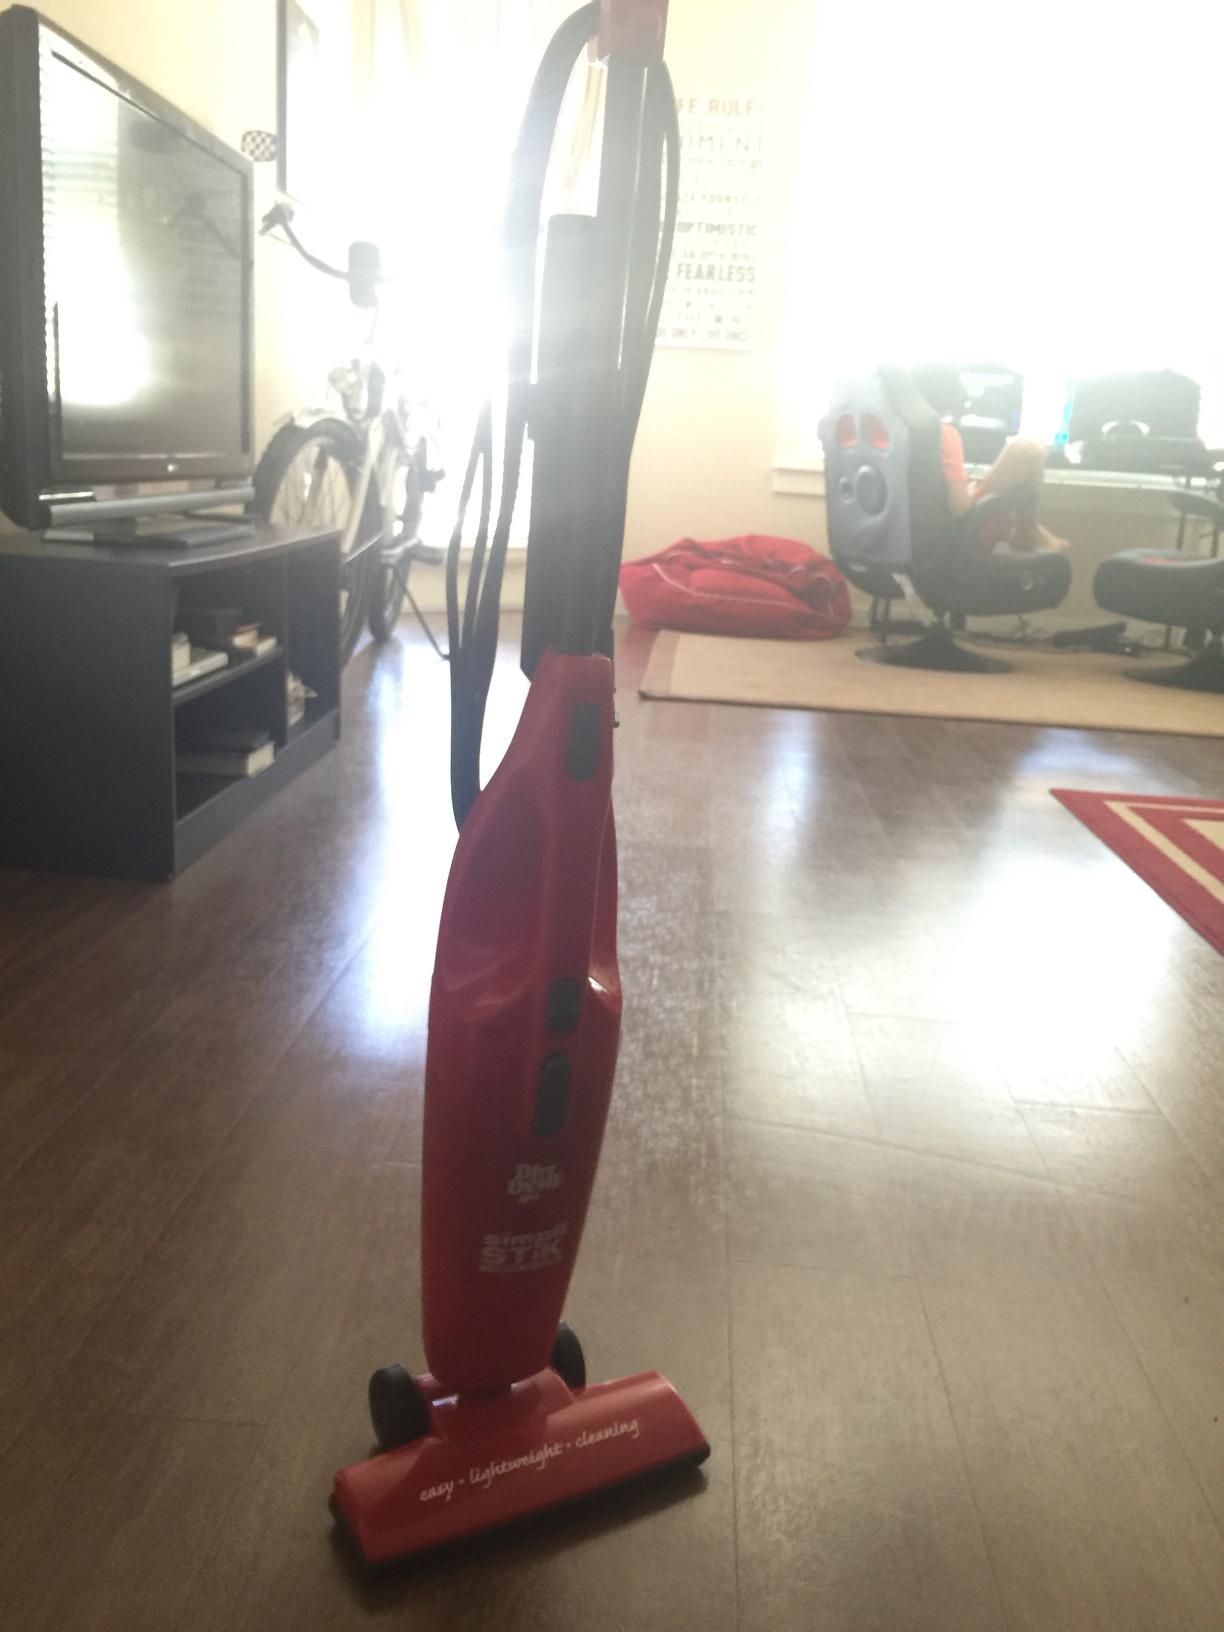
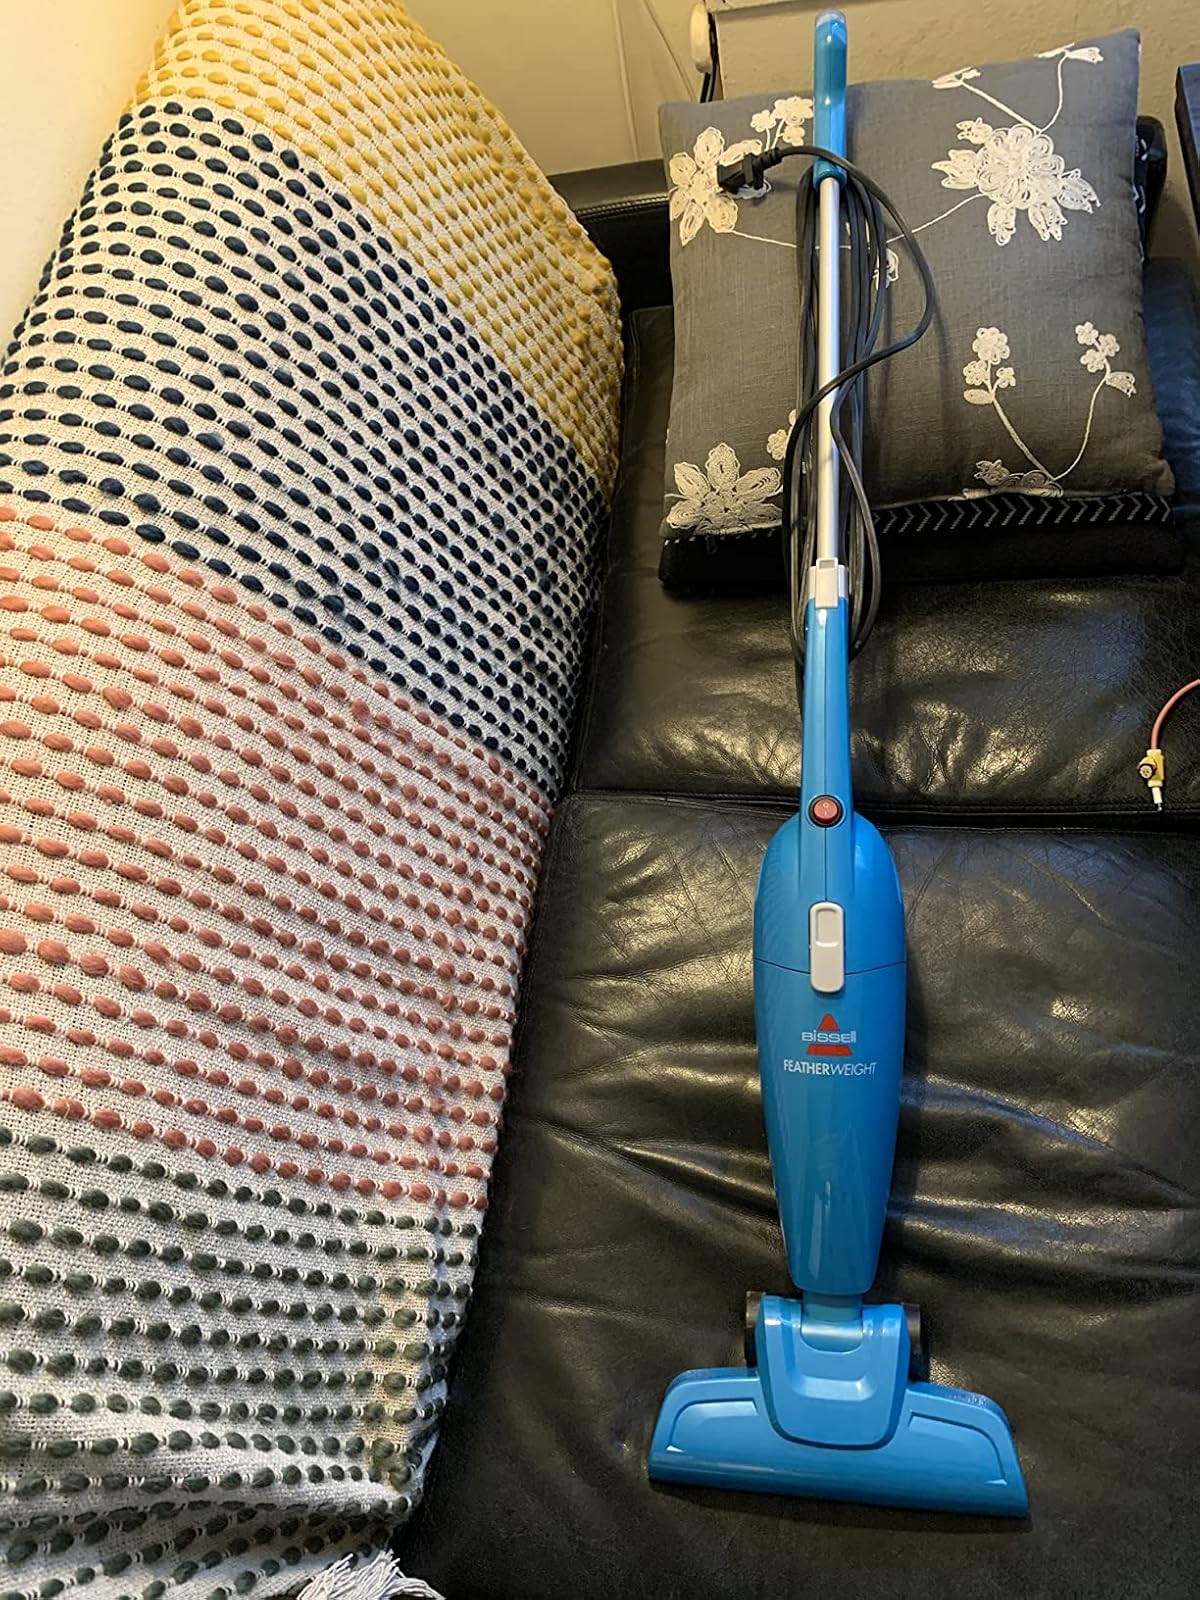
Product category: items_vacuum
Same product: no